Wood Green War Memorial

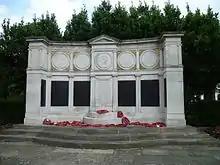
Wood Green War Memorial

The Wood Green War Memorial is located on the High Road, Wood Green, in the London Borough of Haringey. It was erected in 1920 and paid for by public subscription of the people of Wood Green to remember the men of the area who died during the First World War. It was subsequently adapted to include the dead of the Second World War. It is grade II listed with Historic England.